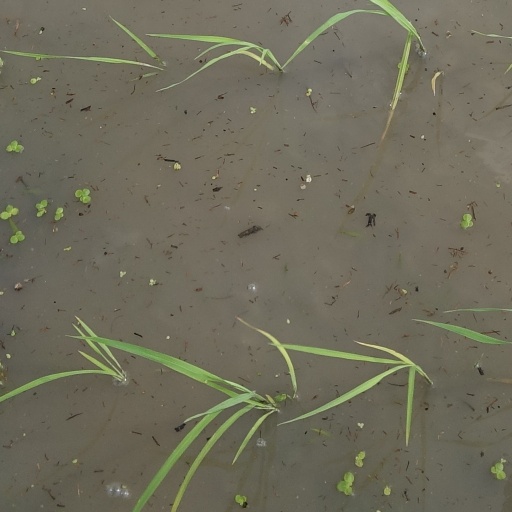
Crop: rice